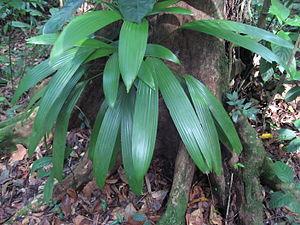
Asplundia insignis est une espèce de plante de la famille des Cyclanthaceae.
Asplundia est un genre de plantes monocotylédones de la famille des Cyclanthaceae.